Standing on the Corner (band)

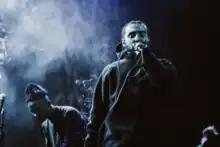
Gio Escobar (right) and Jasper Marsalis (left) performing with Standing On The Corner in 2018.

Standing on the Corner is an American avant-garde music collective led by Gio Escobar. Emerging from the New York underground art and music scene, they have been referred to as a post-genre band and praised for their use and blends of different sounds.